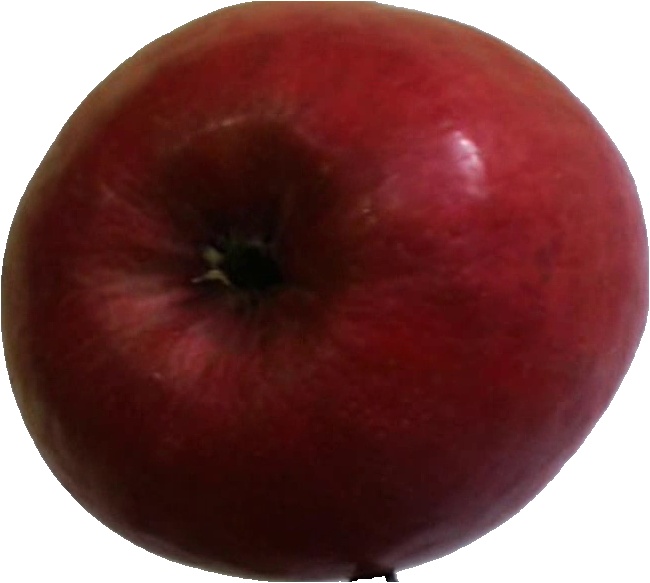
Label: apple_crimson_snow_1